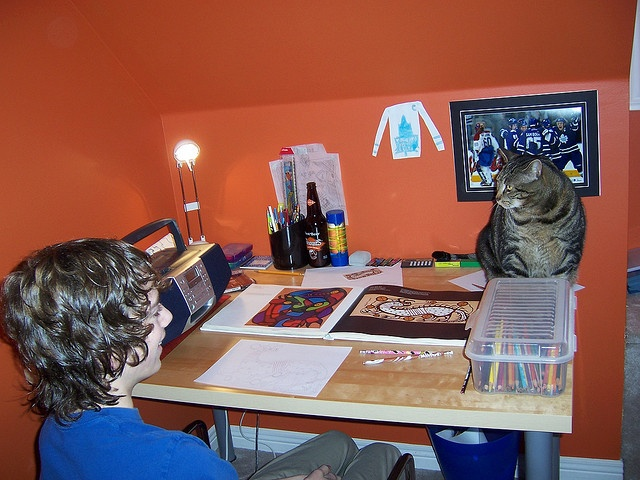
A boy sits at his desk to draw while his cat looks on.
A boy is smiling at a cat on a table.
A teenage boy working on artwork with a cat sitting on the desk.
A man sitting at a desk with office supplies sitting on top of it.
A boy is sitting in front of a drawing desk with a small boombox, art supplies, other miscellaneous sundries, and a cat on it